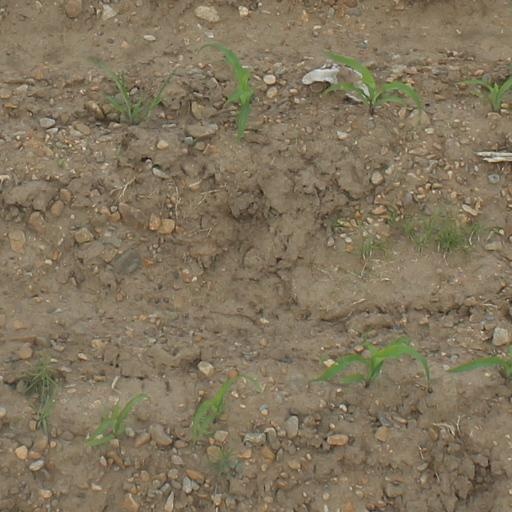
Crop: maize; corn